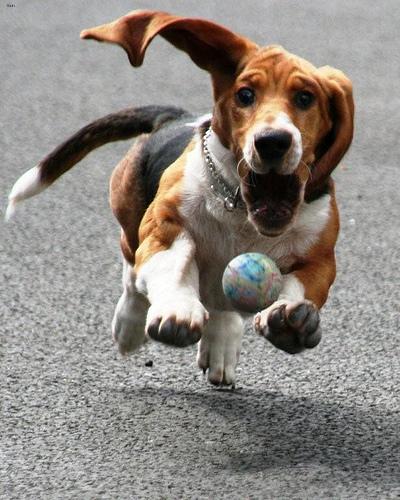
Breed: basset hound